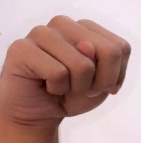
ASL sign: N